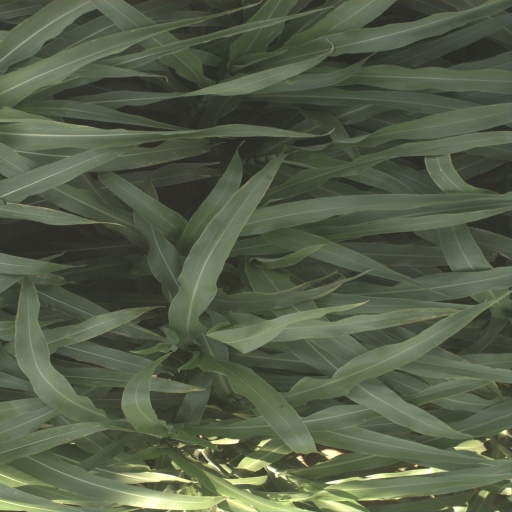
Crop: sorghum